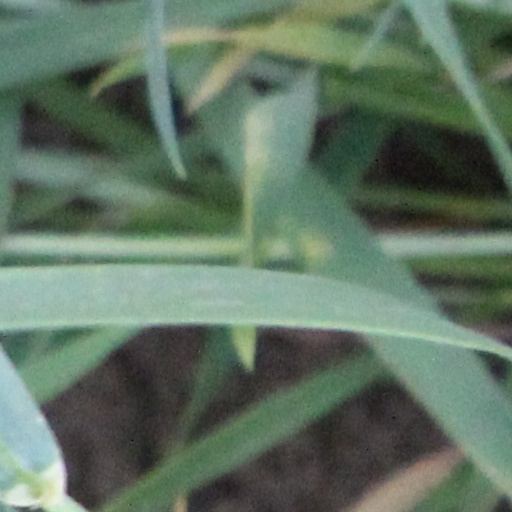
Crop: wheat